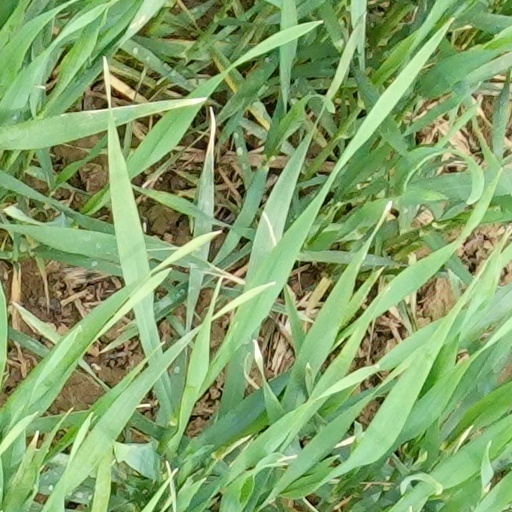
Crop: wheat